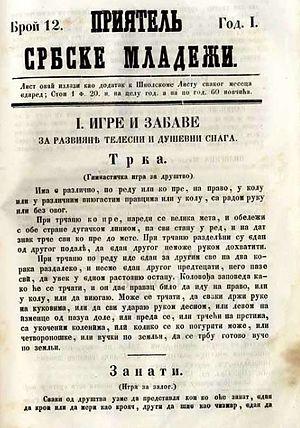
Đorđe Natošević est un médecin et un pédagogue serbe de l'Empire d'Autriche et de l'Autriche-Hongrie. Il a été membre de la Société serbe des gens de Lettres et de la Société savante serbe, ancêtres de l'actuelle Académie serbe des sciences et des arts.